Il Postino (opera)

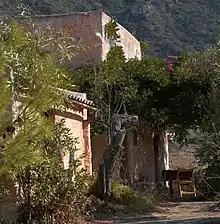
The house on the Island of Salina used as the setting for Neruda's house in the film "Il Postino"

Beatrice is in her bedroom thinking of Mario. Her aunt, Donna Rosa enters the room and is displeased by her niece's contact with the younger man. Beatrice, falling in love with Mario, tells her aunt that he spoke to her in metaphors. Soon they argue over Mario's intentions and Donna Rosa finds a letter from Mario. She takes it away and leaves the room.